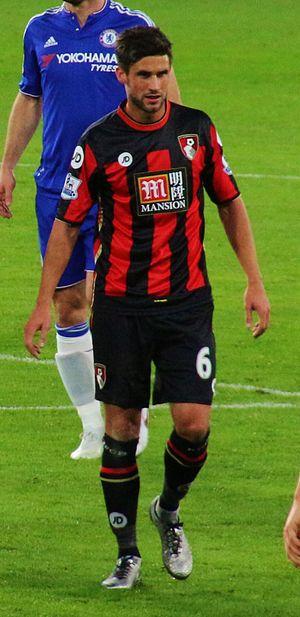
Andrew Surman est un footballeur anglais d'origine sud-africaine né le 20 août 1986 à Johannesburg en Afrique du Sud. Il évolue actuellement au poste de milieu de terrain pour le club de l'AFC Bournemouth.